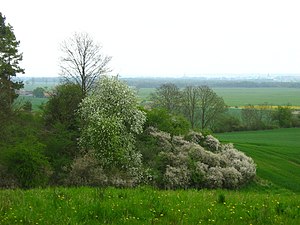
Prunetalia spinosae
Prunetalia spinosae i Mecklenburg. Man ser, hvordan slåenbuskene arbejder sig væk fra skyggen bag dem, mens de bliver begrænset af dyrkning og græsning foran sig.